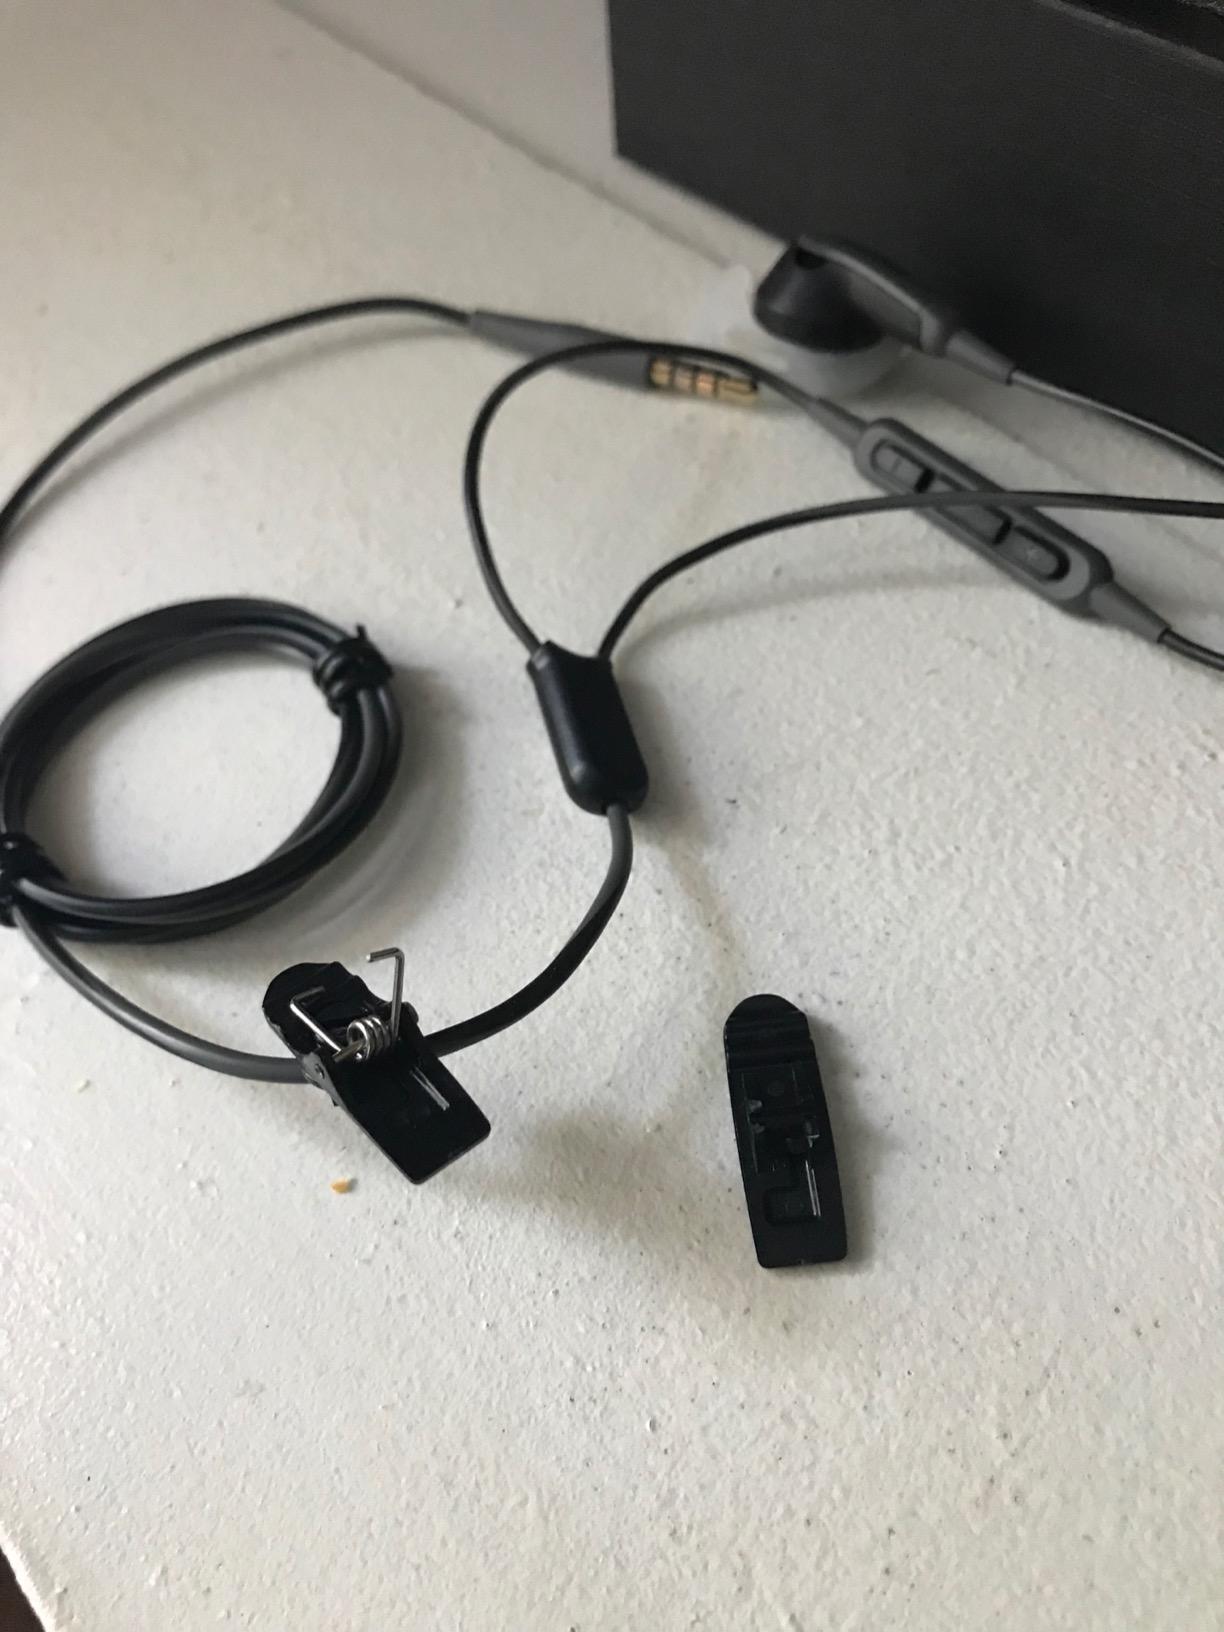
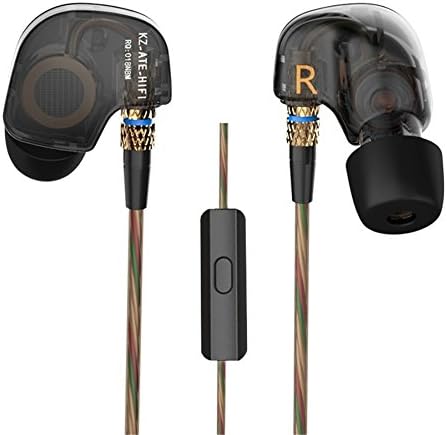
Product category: headphones
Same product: no